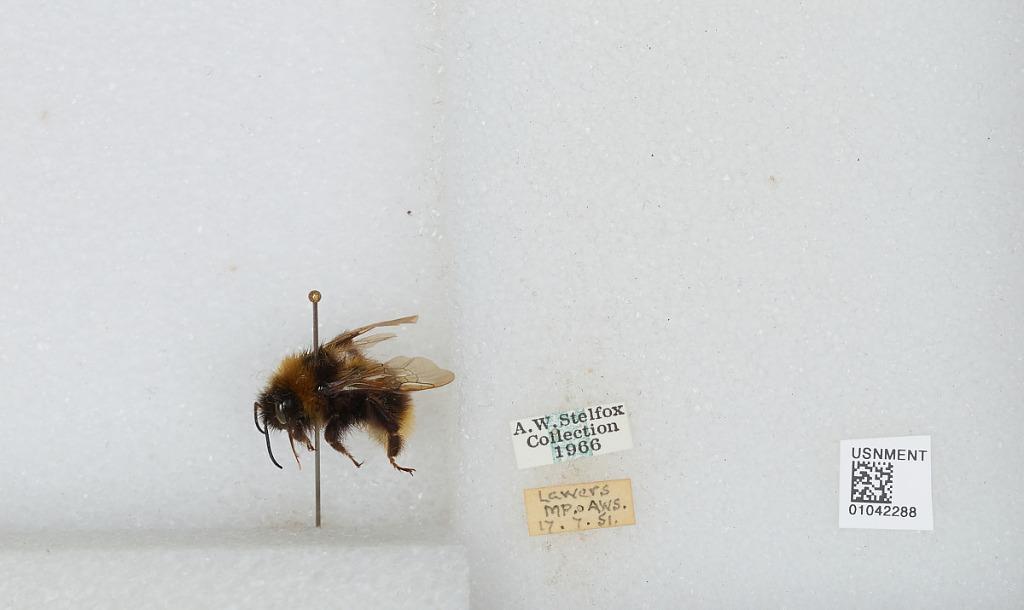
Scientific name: Bombus sp.
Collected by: A. S.
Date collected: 1951-7-17
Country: United Kingdom
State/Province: Scotland
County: Perth and Kinross
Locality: Lawers
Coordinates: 56.5277, -4.15224